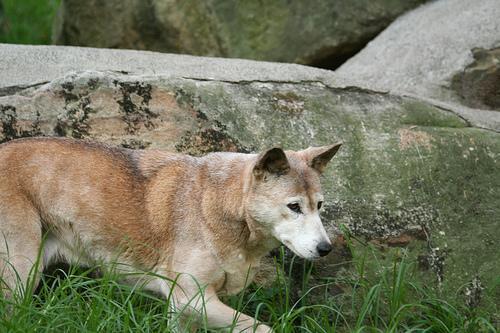
dingo